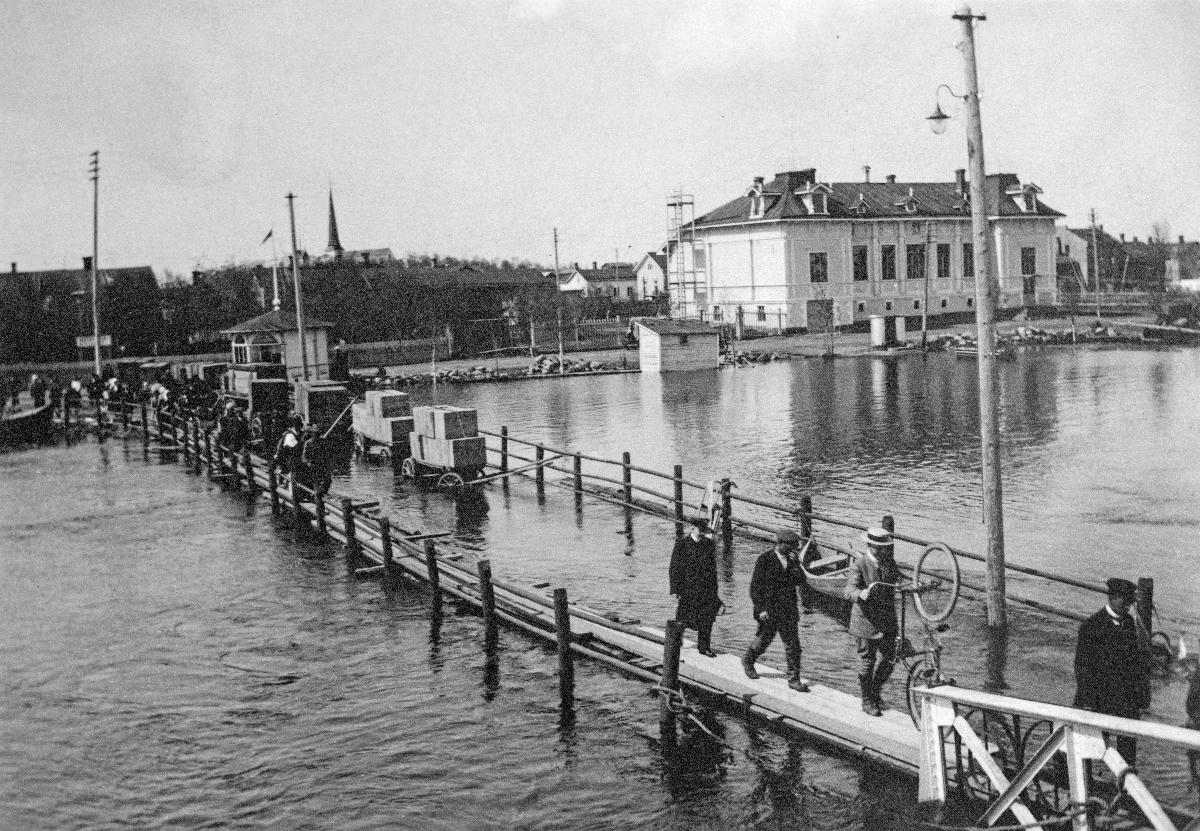
Tornionjoki tulvii
The flooding of river Torne
sisällön kuvaus: Tornionjoki tulvii 1917. content description: The flooding of river Torne in 1917.
Kuvaaja: Hackzell, A. Z., kuvaaja
Vuosi: 1917
Paikka: Suomi; Fennoskandia, Lappi, Suomi, Lappi, Tornio
Aiheet: tulvat (luonnononnettomuudet); sillat; joet; floods; bridges; rivers; disasters; flooding; river; bridge; översvämningar; broar; floder; åar och älvar